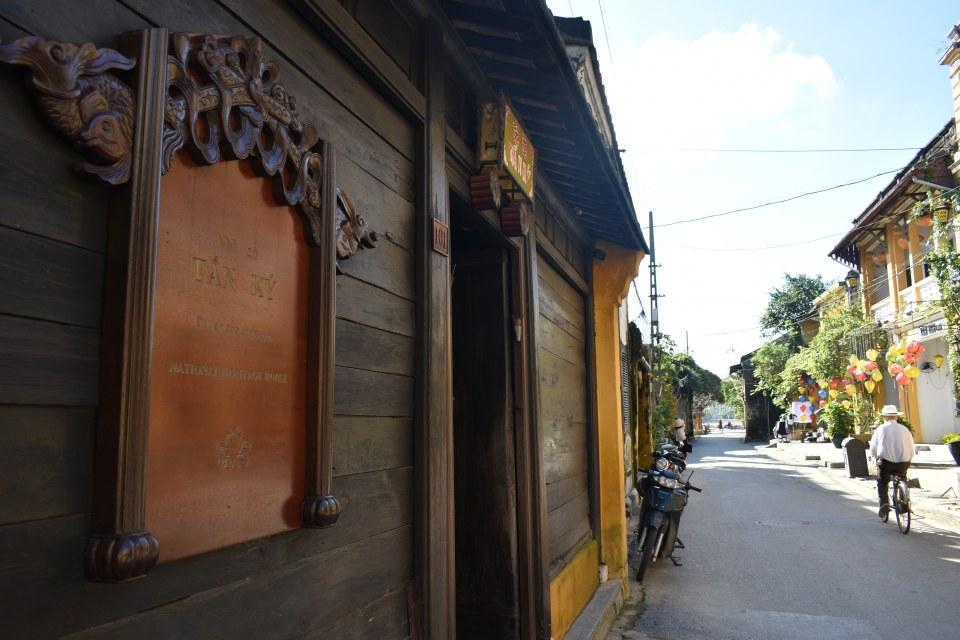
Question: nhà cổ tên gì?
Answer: nhà cổ tấn ký